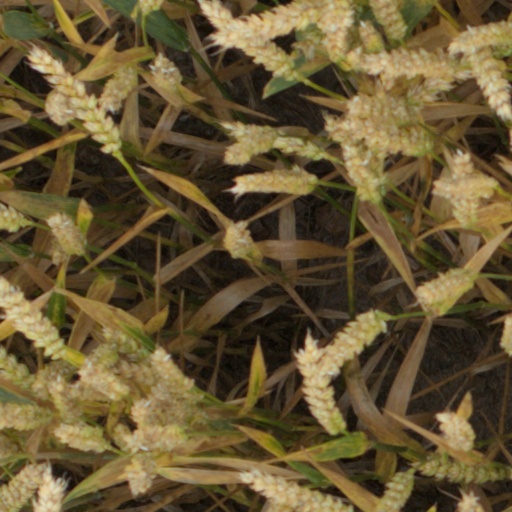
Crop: wheat